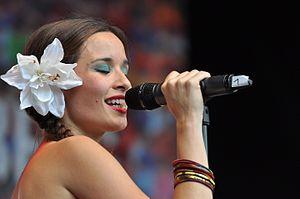
Monsieur Periné est un groupe de musique originaire de Colombie, d'inspiration jazz manouche, pop et swing, créé en 2007. La voix principale est Catalina García. Les membres du groupe à l'origine étaient David González à la contrebasse/basse, Nicolás Junca à la guitare, Santiago Prieto au Charango, au violon et à la guitare, Camilo Parra responsable des instruments à vent, Miguel Guerra aux percussions et enfin Daniel Chebaír à la batterie.